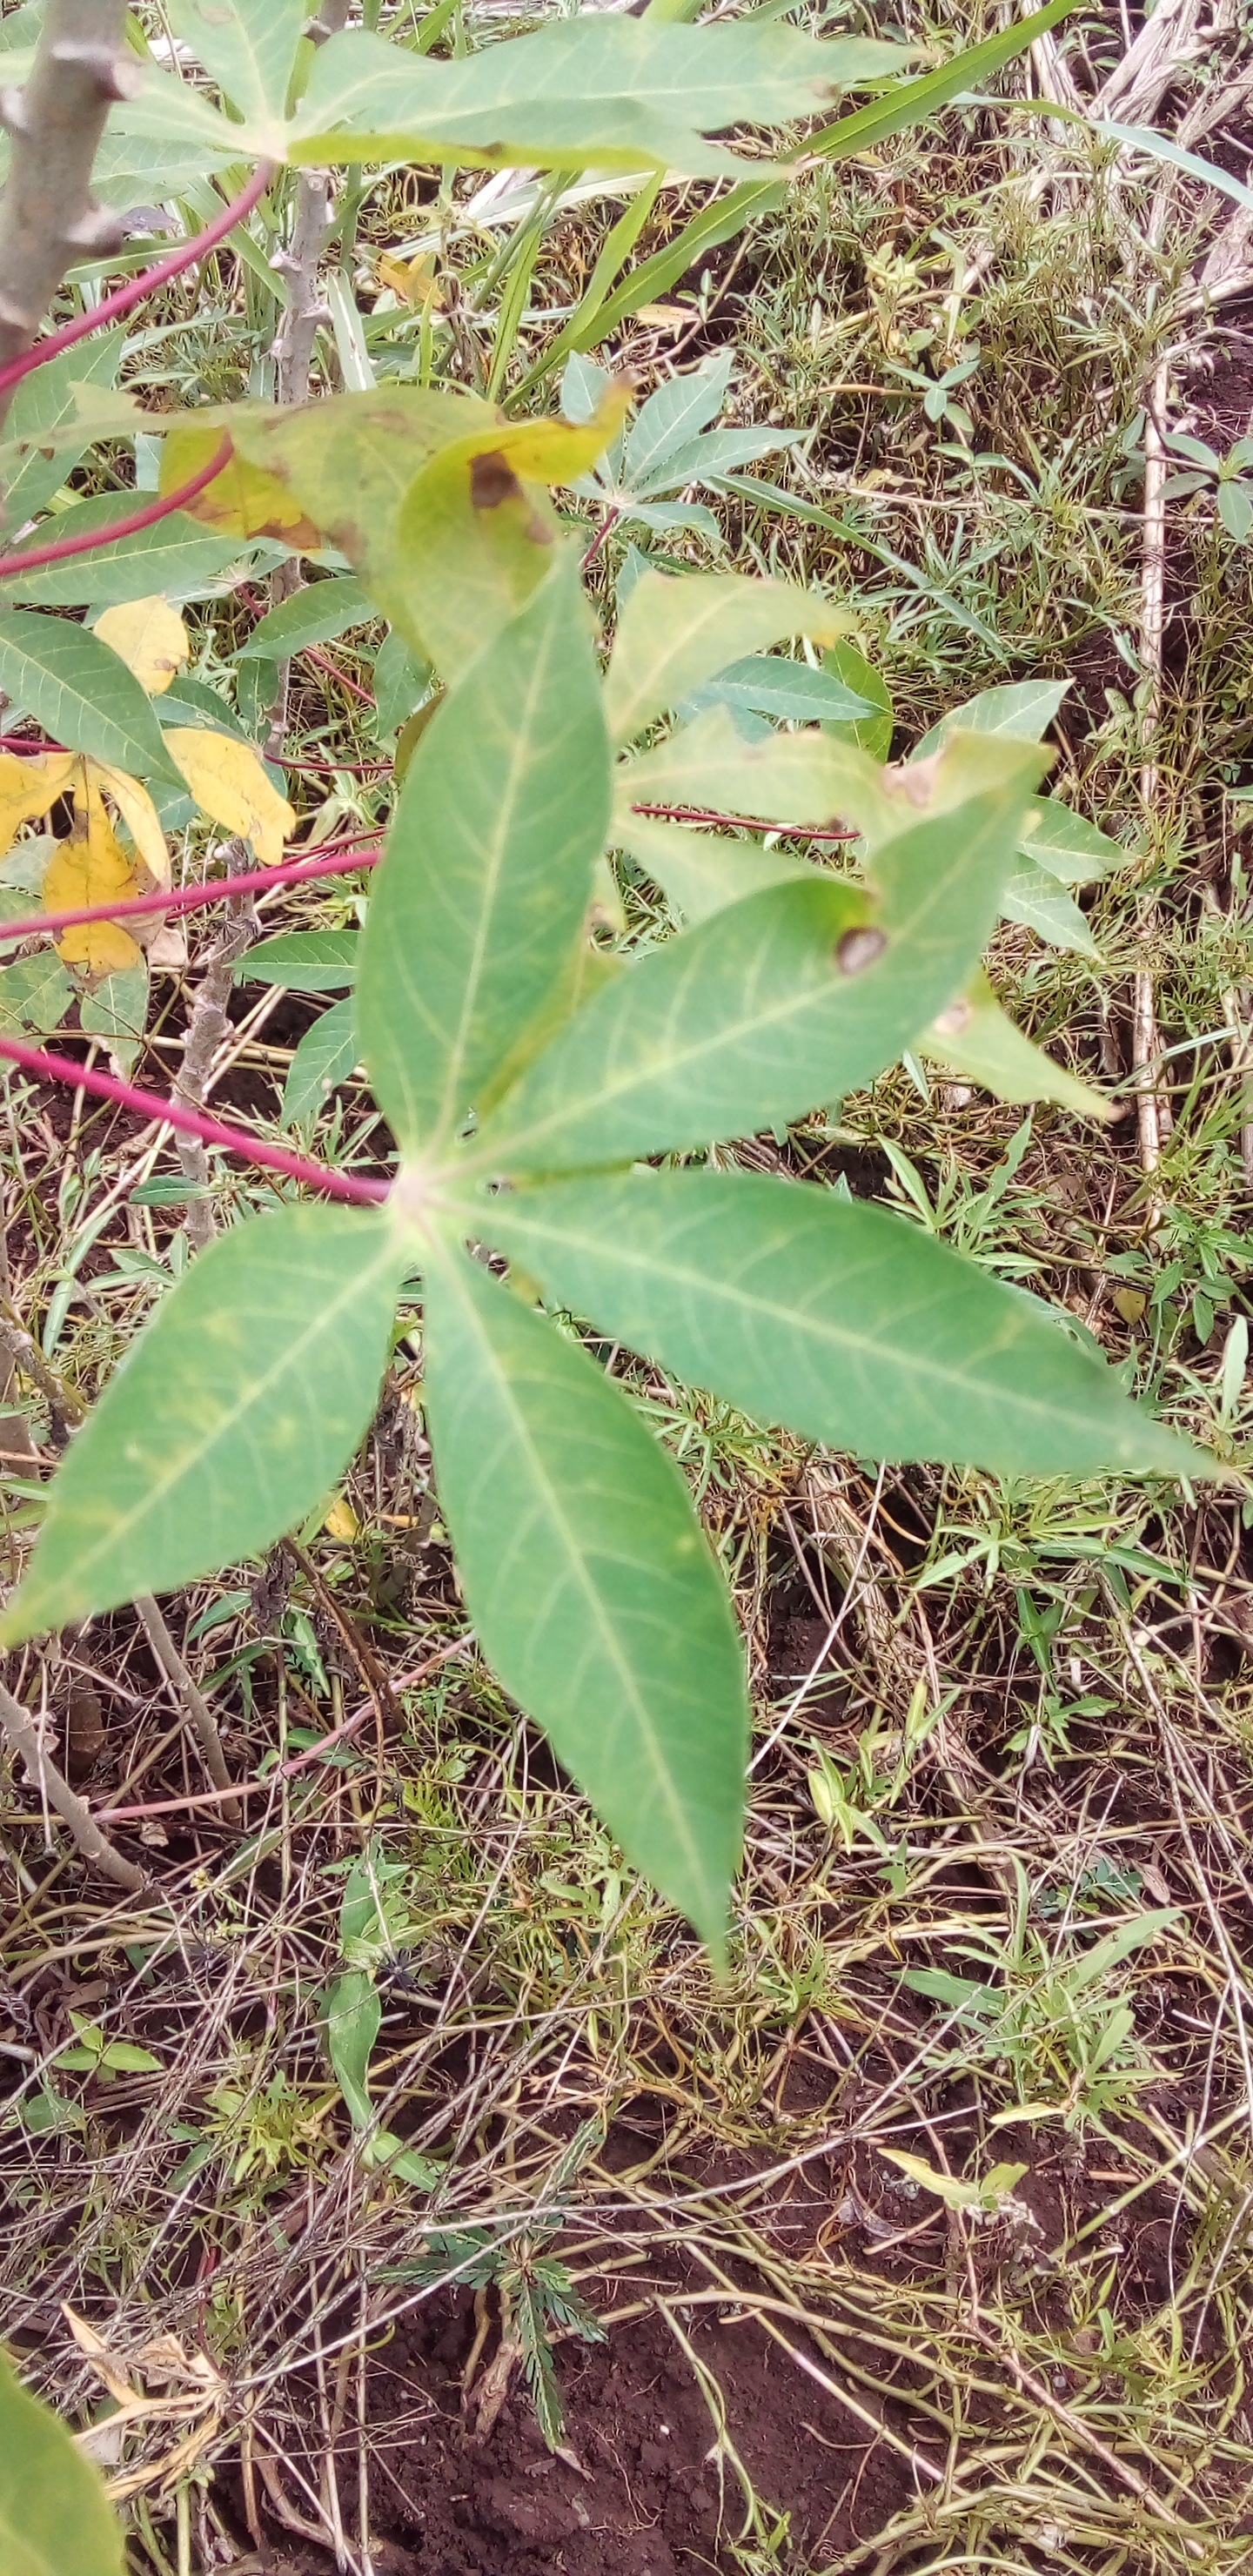
Label: cassava brown streak disease (cbsd)